Bug-a-Booo

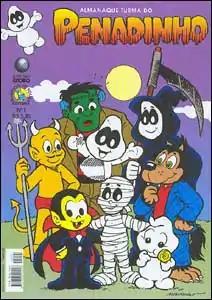
Cover of the first issue of Penadinho's almanac, showing some of the main characters.

Bug-a-Booo ("Turma do Penadinho") is a Brazilian comic strip, created in 1963 and part of the Monica's Gang series. All of the characters are monsters or other supernatural creatures, none of them being a human being. The main location for their stories is a cemetery. However, their stories are not intended to be scary, they are sometimes classified as “Terrir”, which is a Portmanteau of the Portuguese words "Terror" "(horror)" and "Rir" "(to laugh)". In some of the stories, they have to deal with the fact that vampires, ghosts, zombies and mummies are no longer appreciated as characters of horror films. People instead are opting for assassins, psychopaths, serial killers, etc.